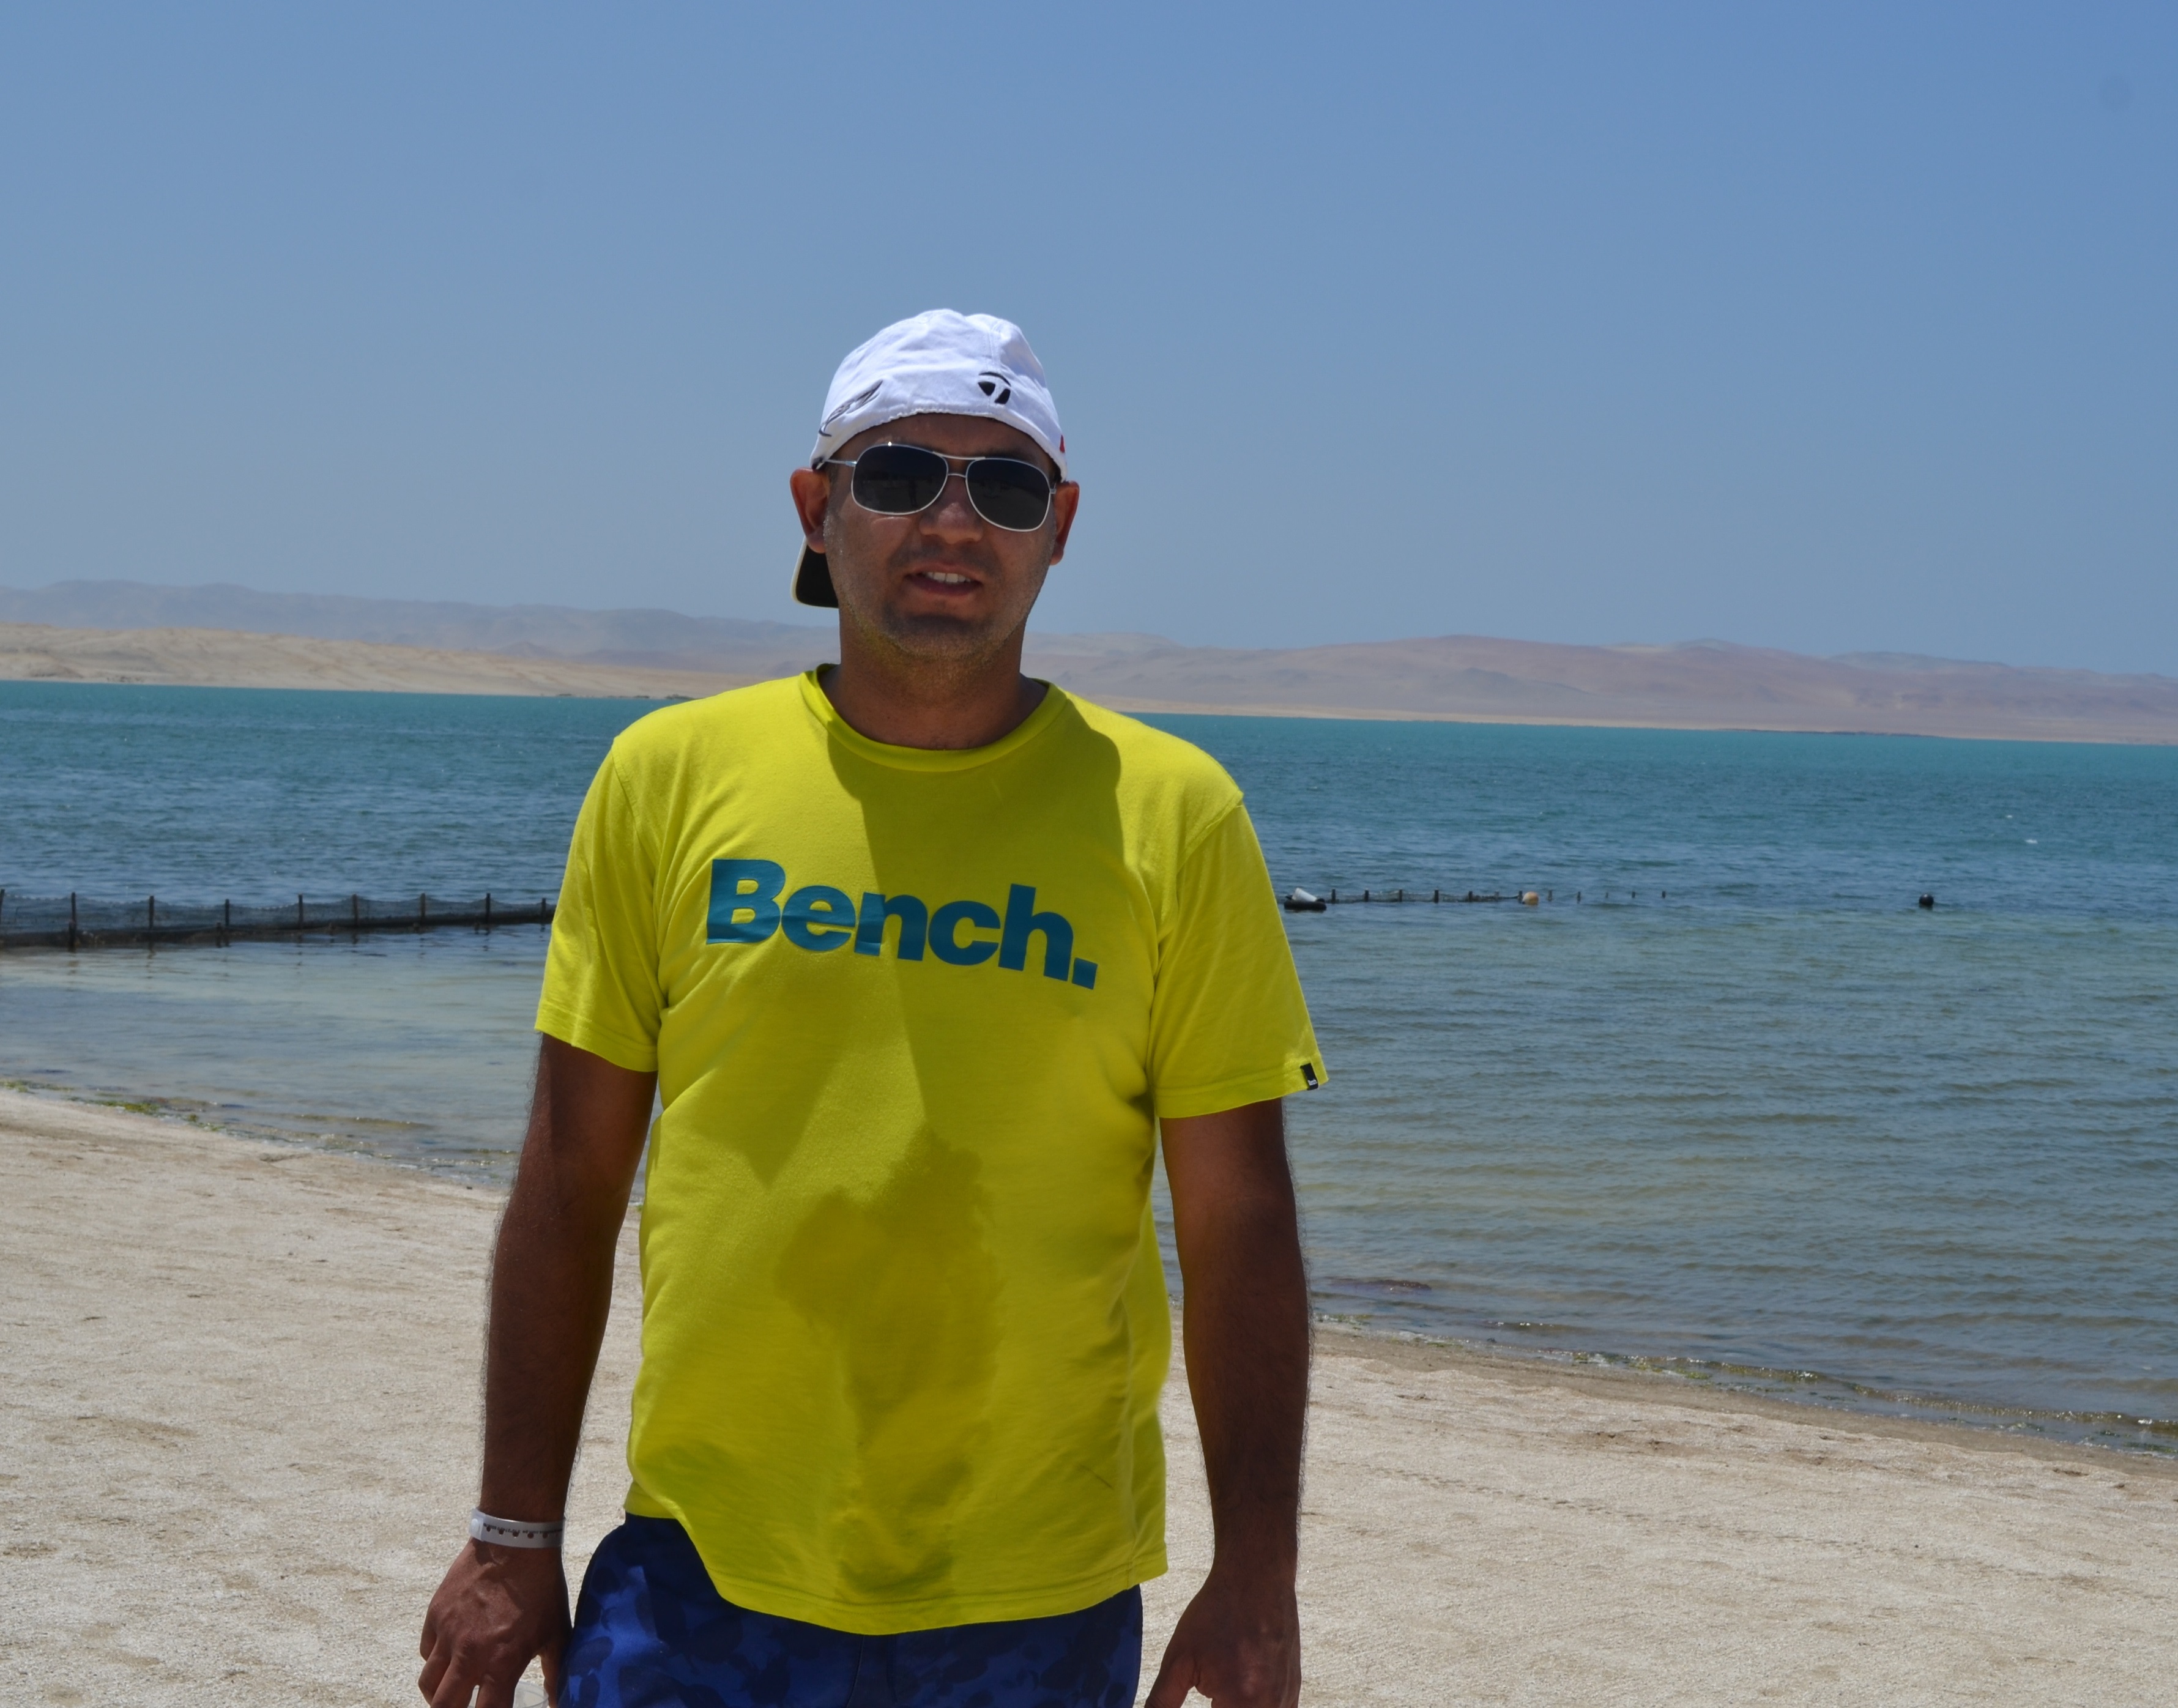
beach, sea, coast, sand, ocean, shore, vacation, bay, body of water, cape, endurance sports